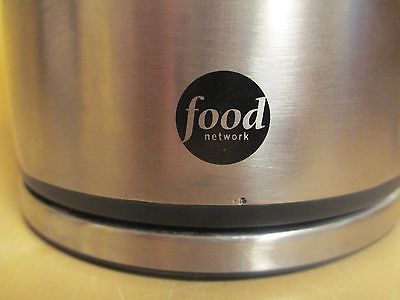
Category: kettle